Montainville, Yvelines

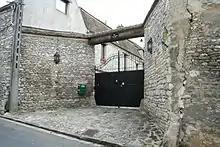

"Le patrimoine des communes des Yvelines" - tome 1, Paris, Editions Flohic, 2000, 1155 p., « Montainville », p. 84–86